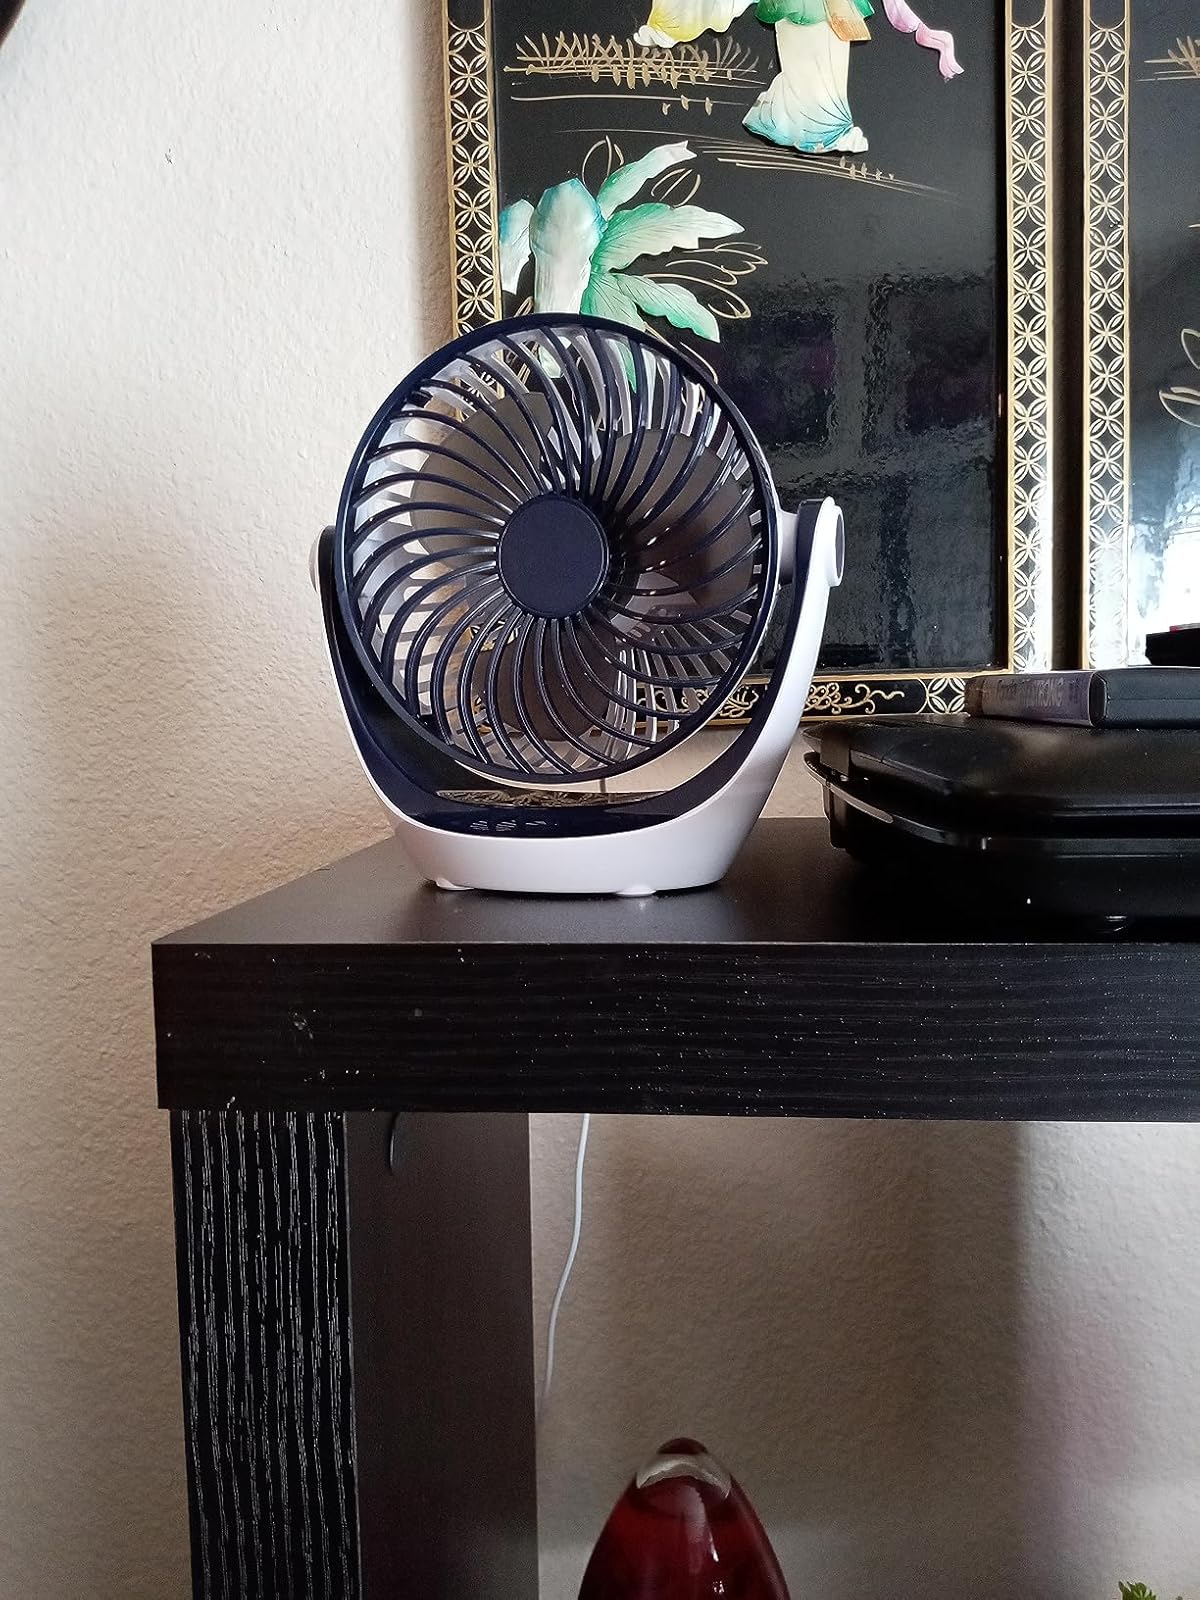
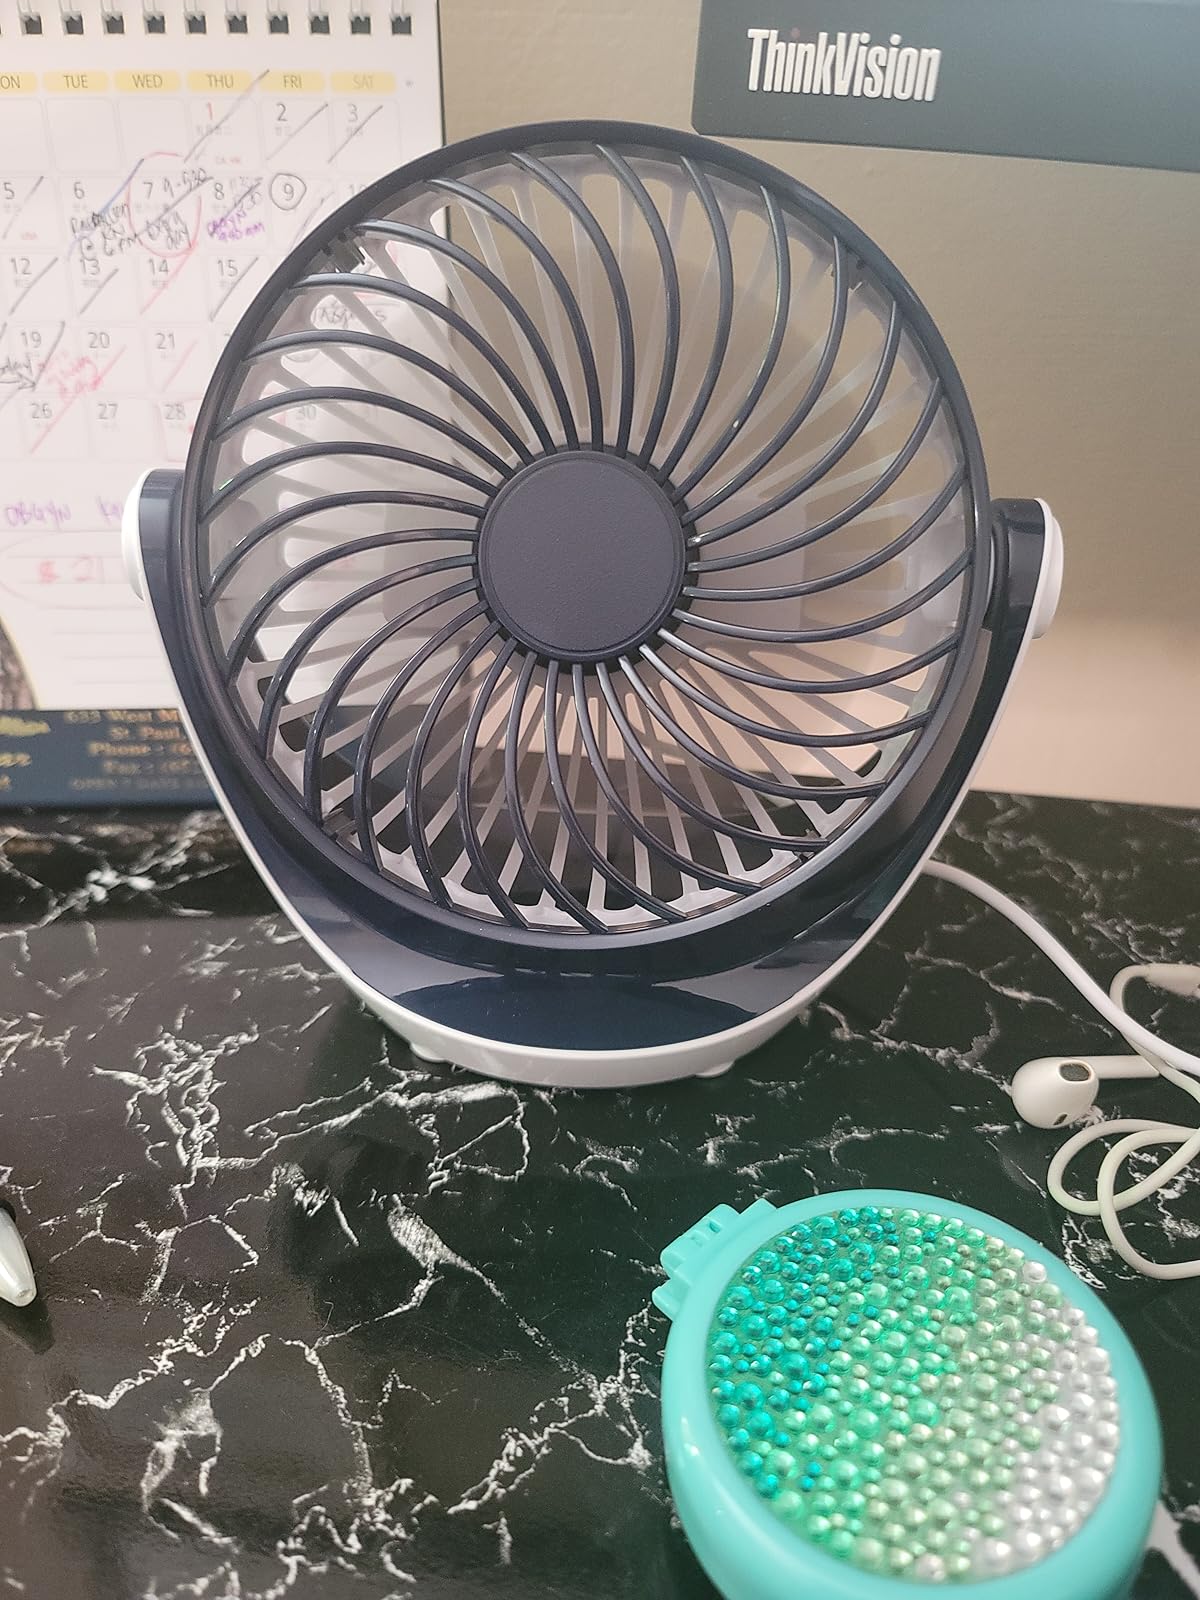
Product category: fan
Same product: yes